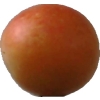
Label: cherry_wax